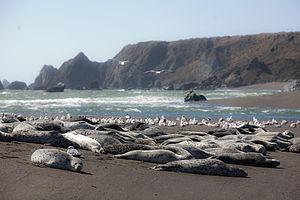
Le comté de Marin est un comté de l'État de Californie aux États-Unis. Au recensement de 2000, il comptait 247 289 habitants. Son chef-lieu est San Rafael.